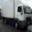
Label: truck